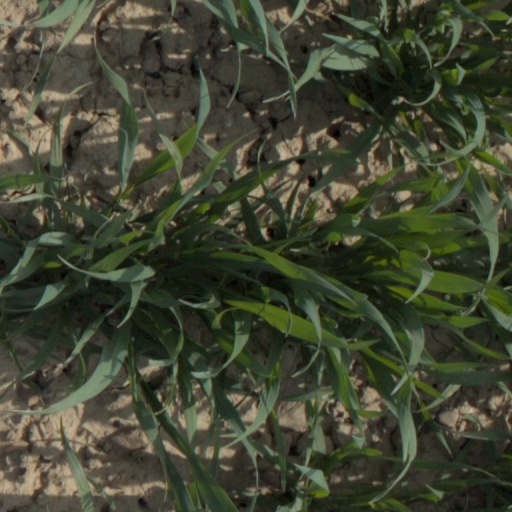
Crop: wheat